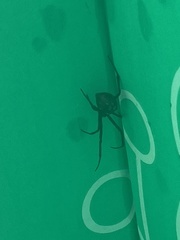
Species: Lactrodectus_hesperus